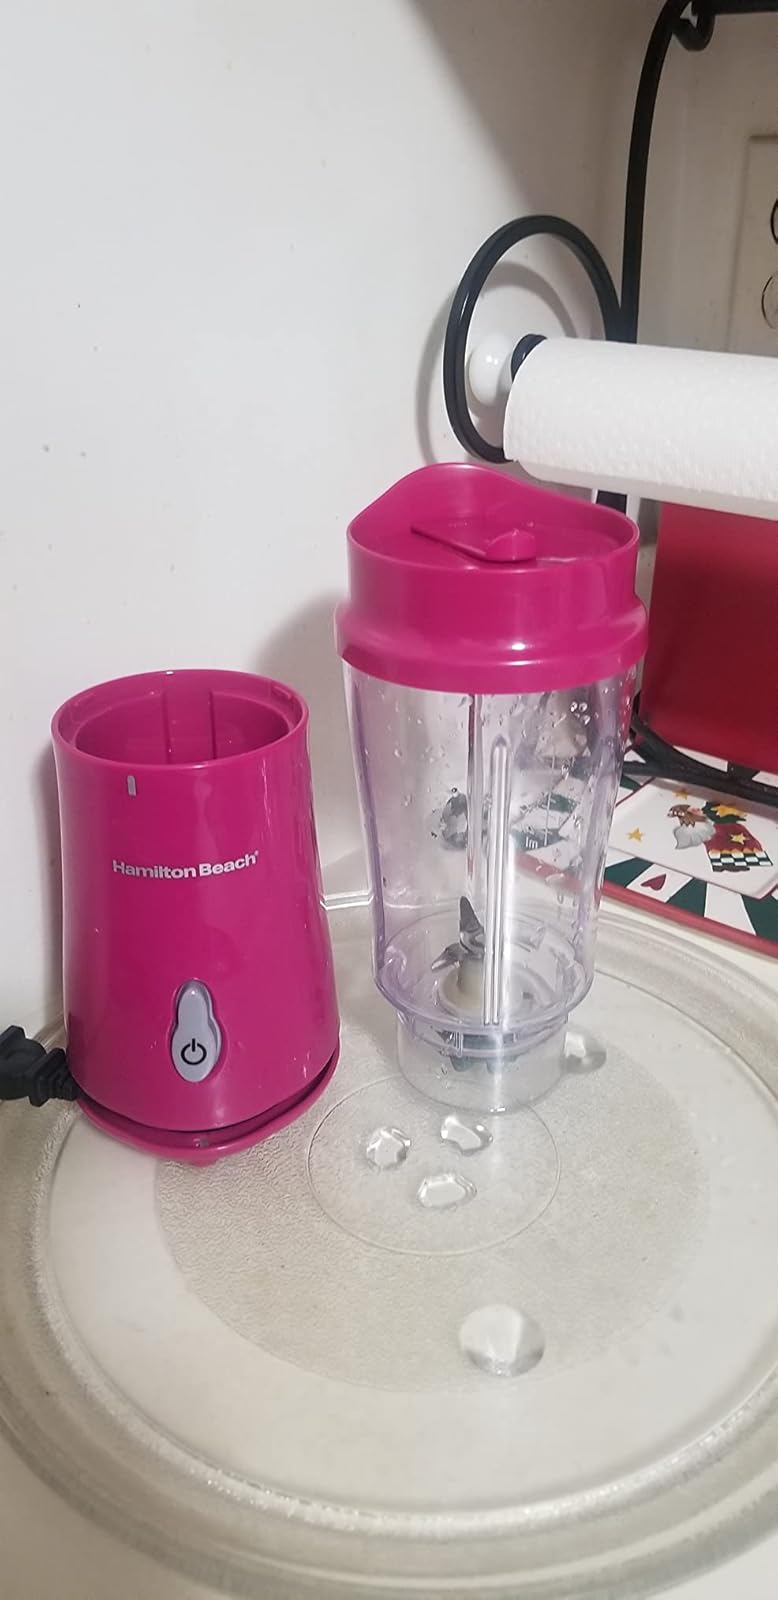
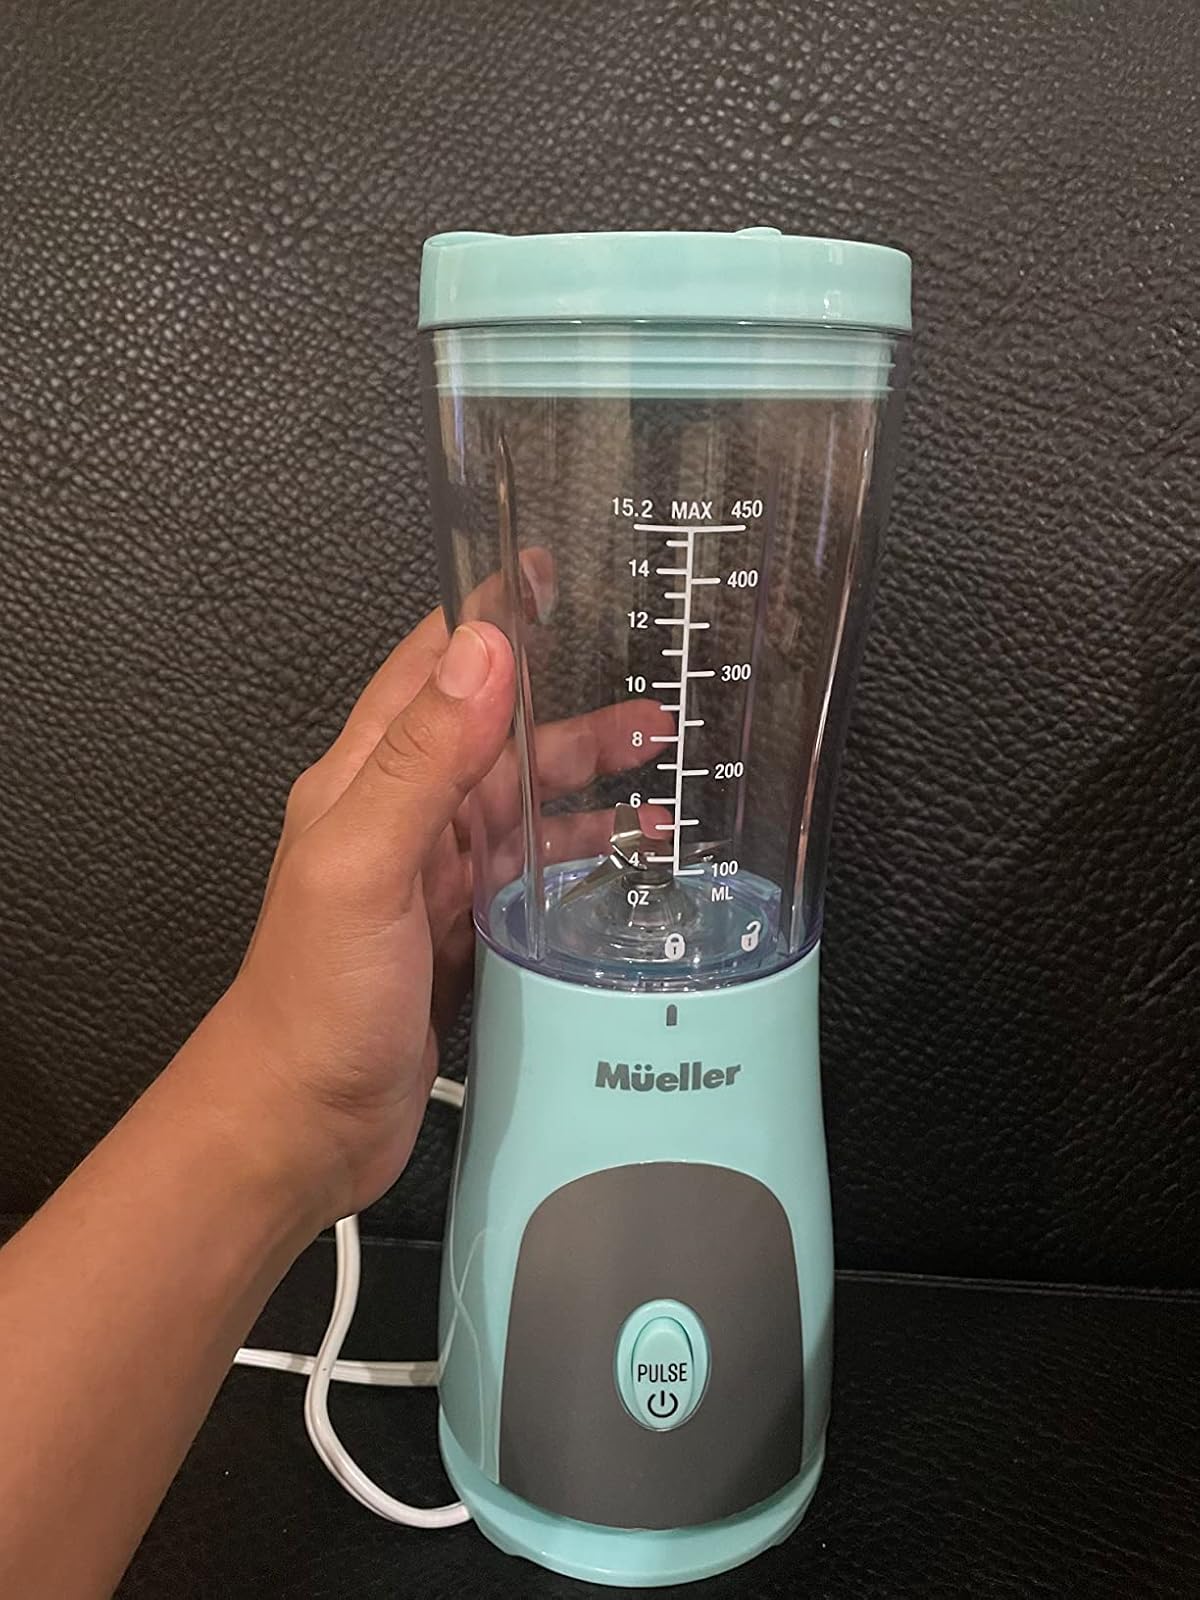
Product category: items_blender
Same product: no